Domnitor

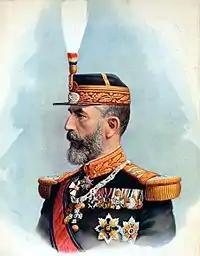
Carol I

Prince Domnitor, in full Principe Domnitor (Romanian pl. Principi Domnitori) was the official title of the ruler of Romania between 1862 and 1881. It was usually translated as "prince regnant" in English and most other languages, and less often as "grand duke". "Domnitor" is an adjective derived from the Romanian word ""domn"" ("lord" or "ruler") and, in turn, from the Latin "Dominus". The title Domn had been in use since the Middle Ages and it is also the Romanian equivalent to the Slavic Hospodar. Moldavian and Wallachian rulers had used this term for their title of authority as the head of state, while "voievod" represented the military rank as the head of the army.